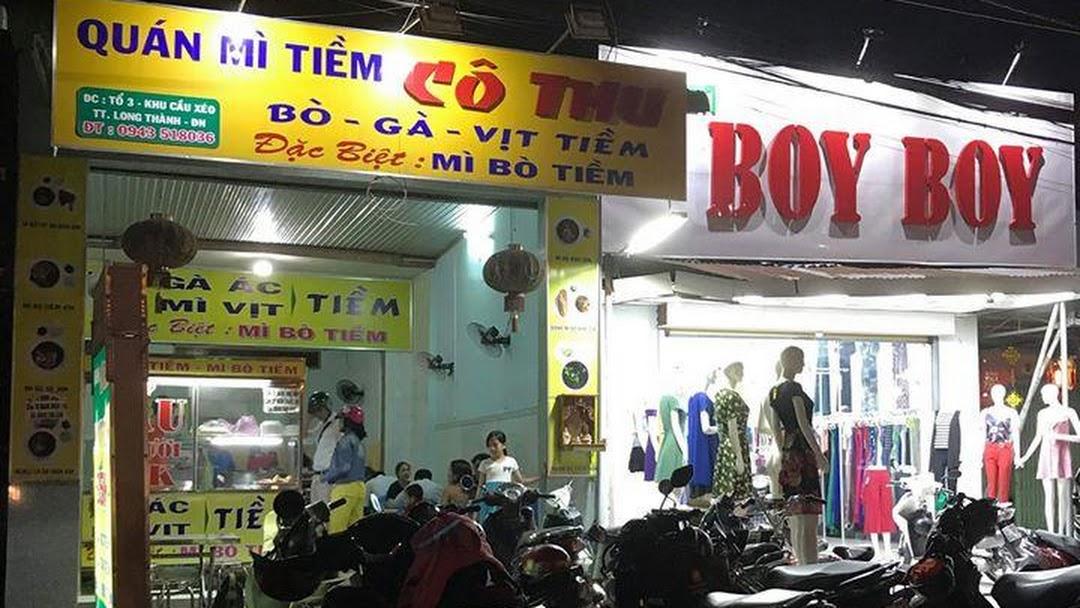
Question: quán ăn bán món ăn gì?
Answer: quán ăn bán mì tiềm